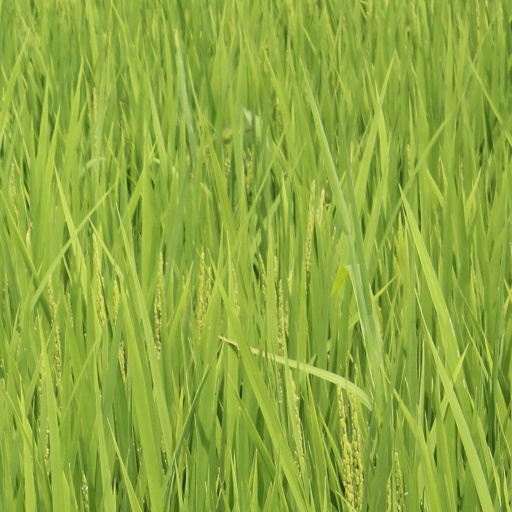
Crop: rice